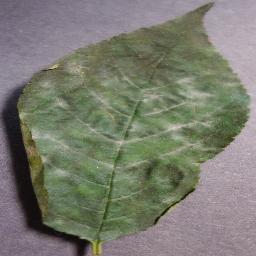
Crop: cherry
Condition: (including_sour)_powdery_mildew